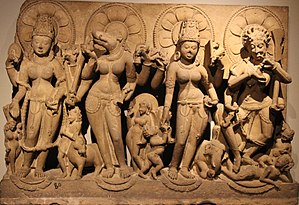
Shakti
Tilbedelse af Shakti i hinduistiske gudinder.
Shakti er en kraft eller energi, der ifølge hinduismen er en personificering af guds kvindelige aspekt. Shakti repræsenterer de aktive, dynamiske principper af kvindelig kraft.